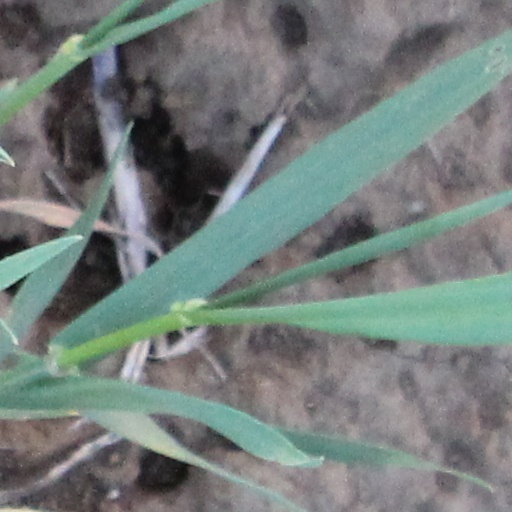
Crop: wheat